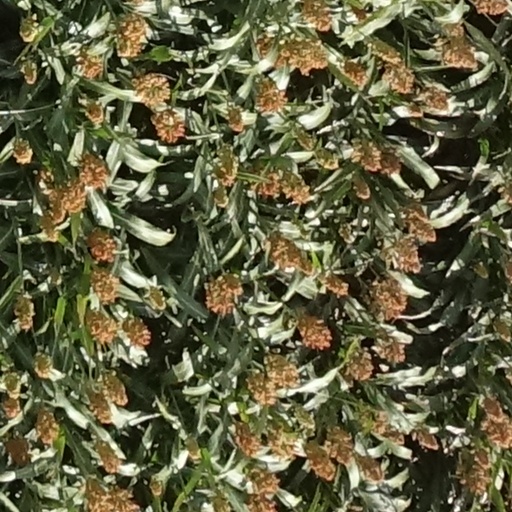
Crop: sorghum